Virginia Cavaliers football

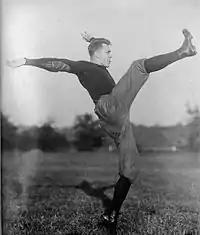
Buck Mayer in 1915

1912 featured Virginia in the inaugural South Atlantic Intercollegiate Athletic Association (SAIAA) season. Season tickets were $7.50 for students and $9.50 for alumni when 8,000-seat Lambeth Stadium opened in 1913, with a price tag of $35,000. The season began with three home shutout victories for Virginia, followed later in the season by a home game with Vanderbilt that was billed as "The Football Classic of the South". Trainloads of alumni rolled into Charlottesville to watch Virginia crush the Commodores, 34–0, at Lambeth's dedication.